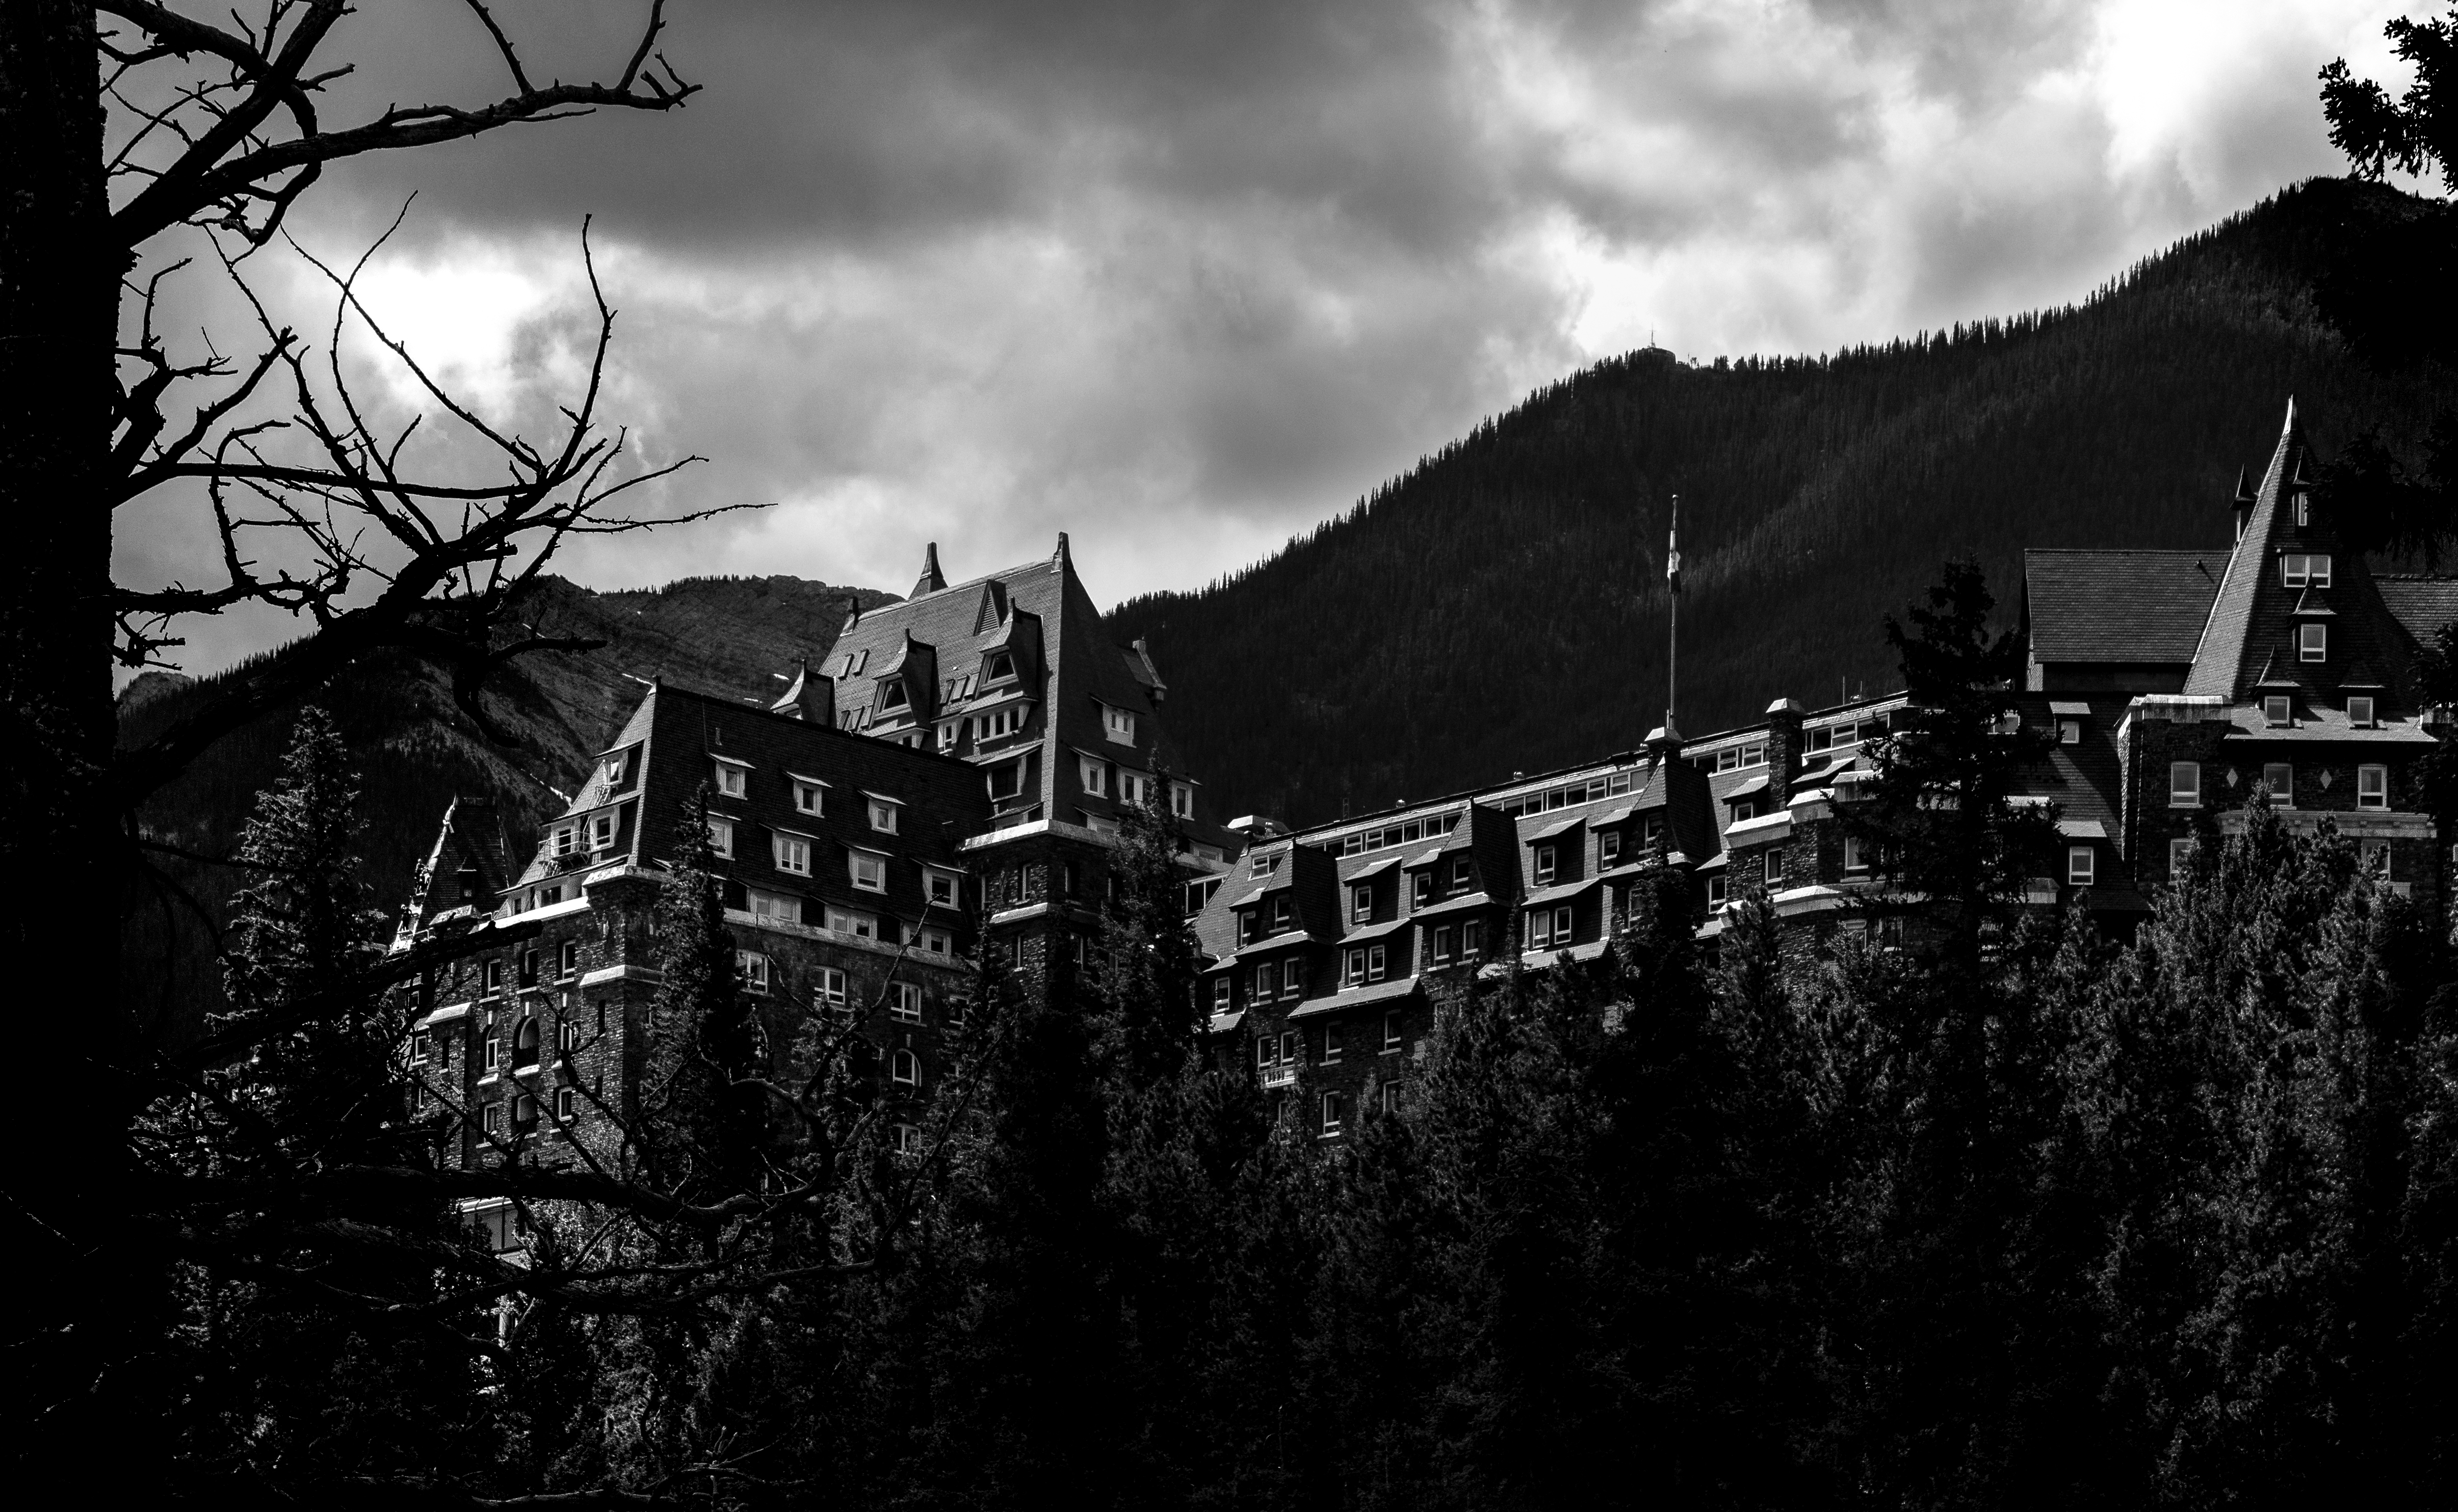
tree, light, cloud, black and white, sky, white, night, photography, house, building, spooky, evening, darkness, black, monochrome, blackandwhite, hotel, windows, towers, canada, haunted, alberta, banff, banffnationalpark, postprocessing, fairmont, flickrchallengegroup, monochrome photography